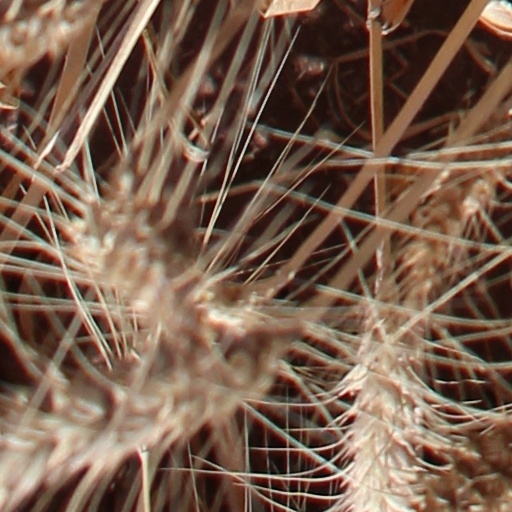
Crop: wheat